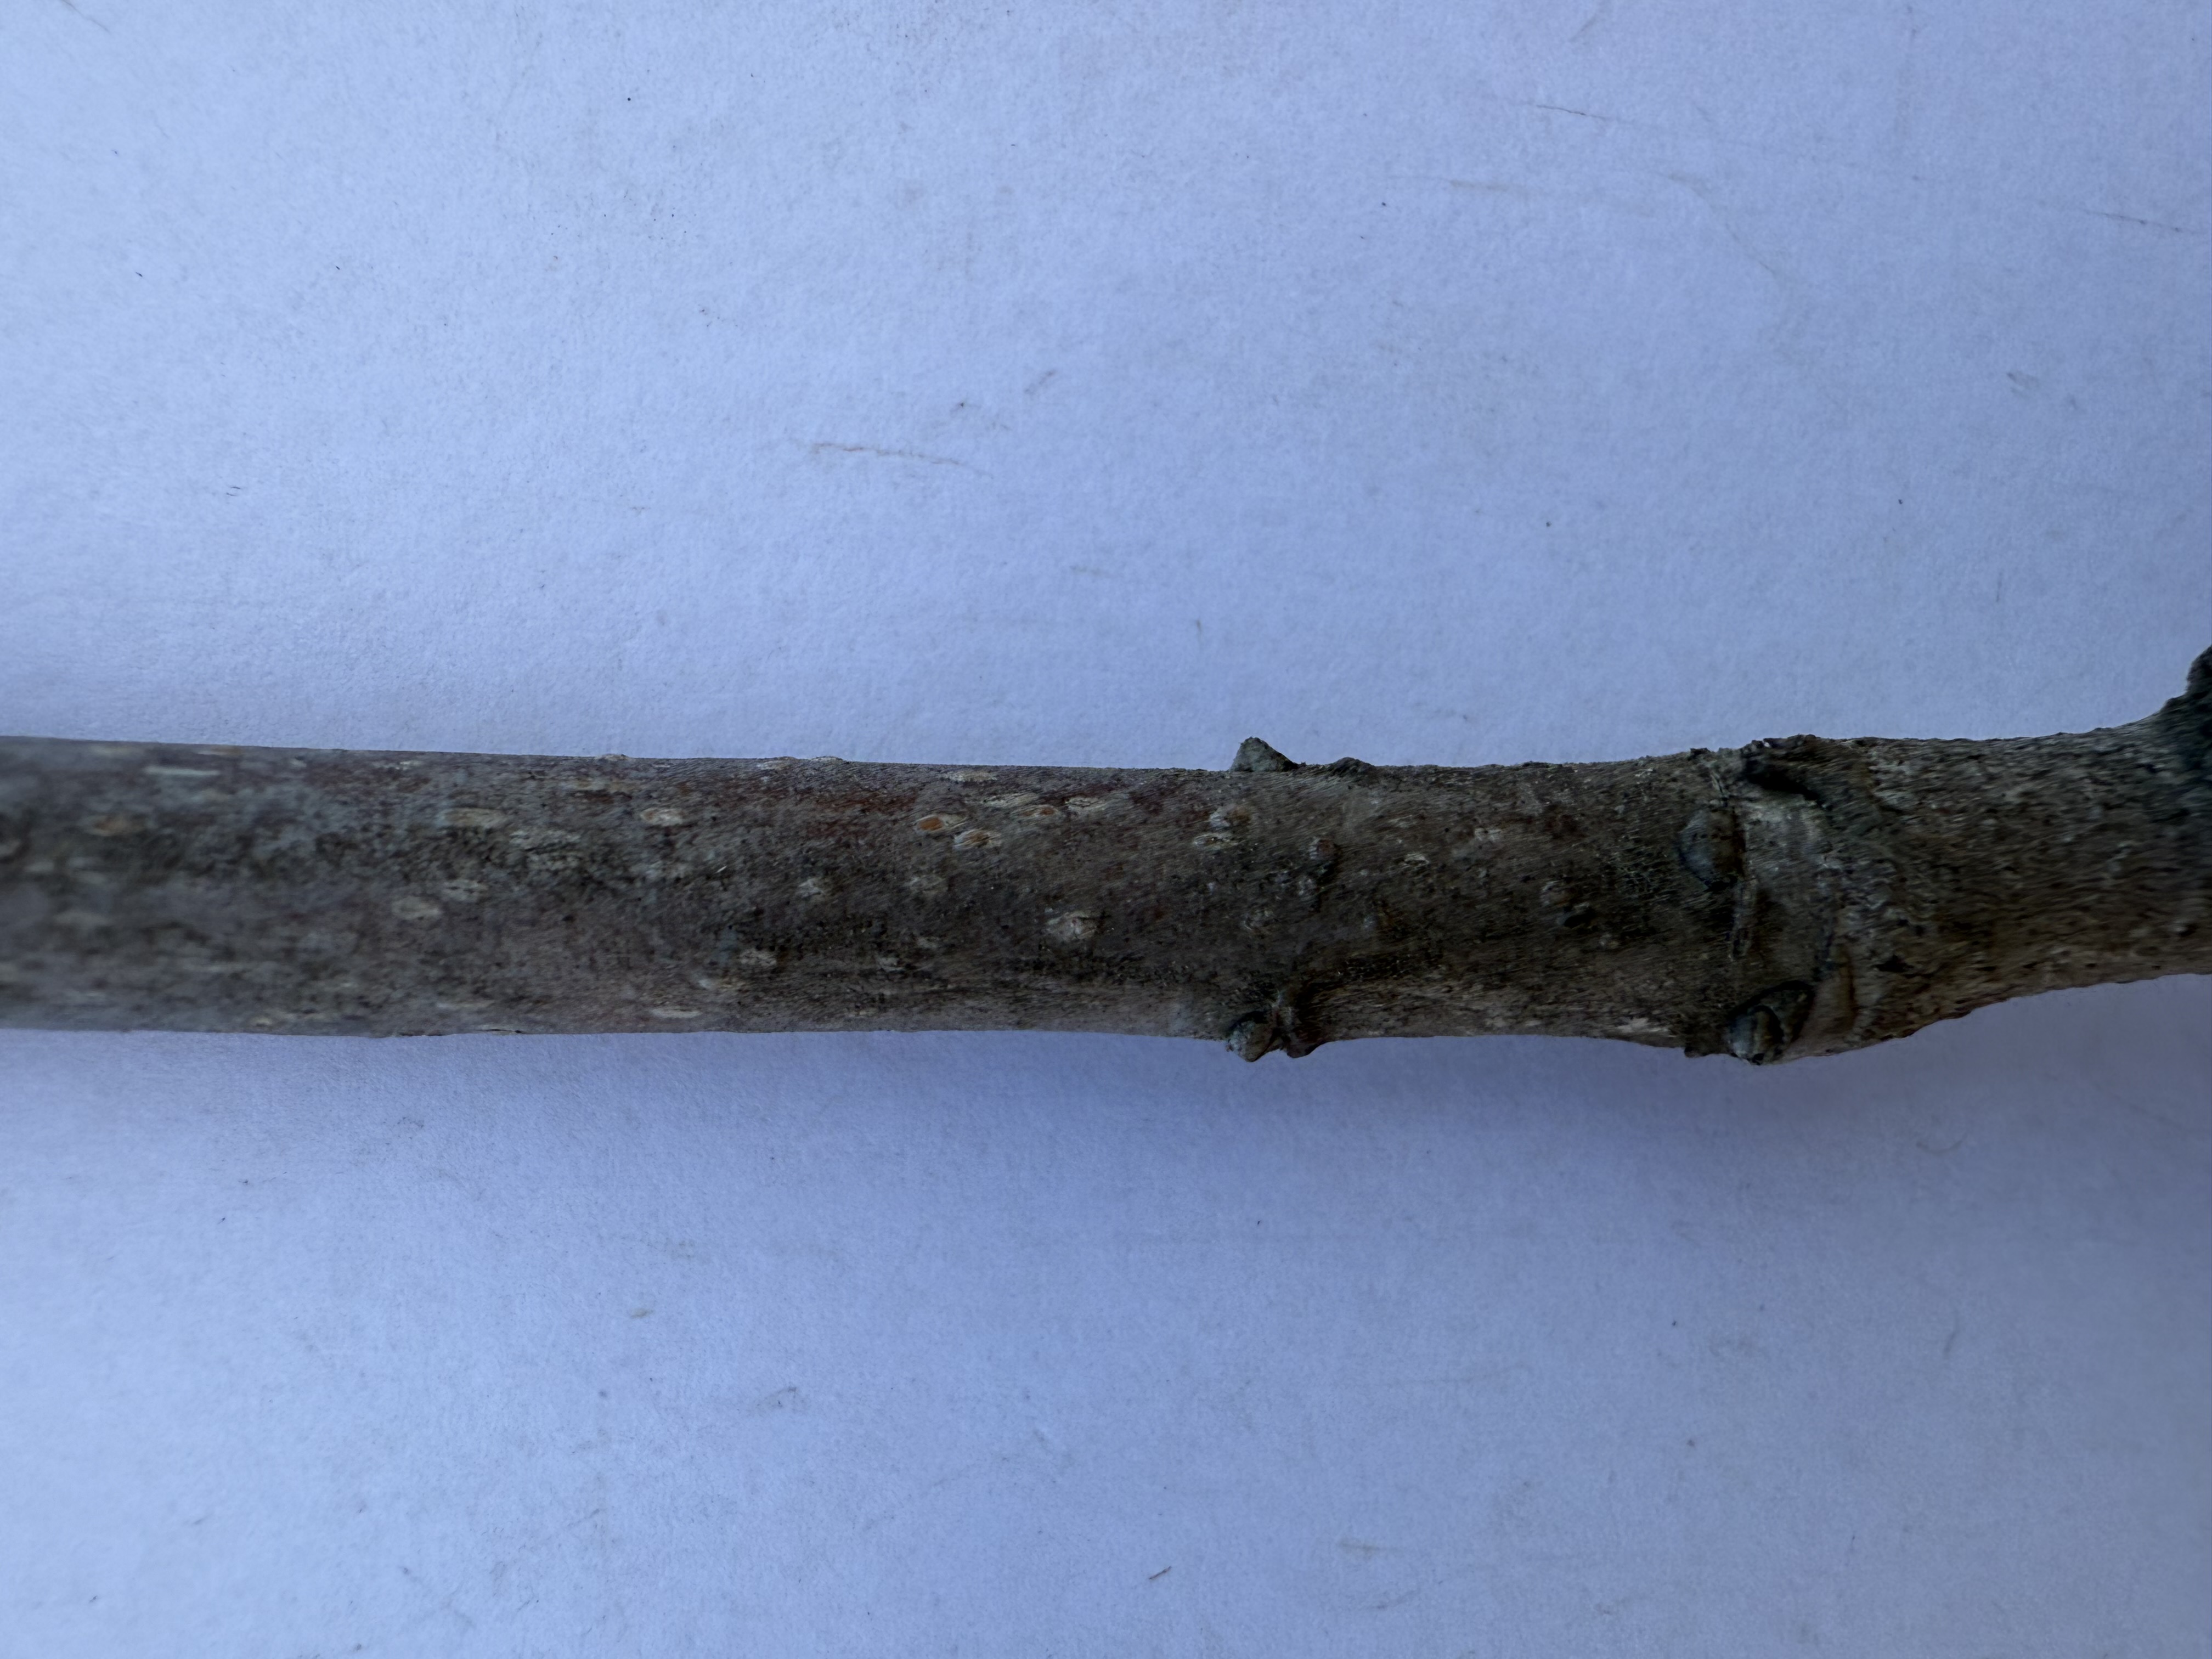
Variety: Hachiya Persimmon